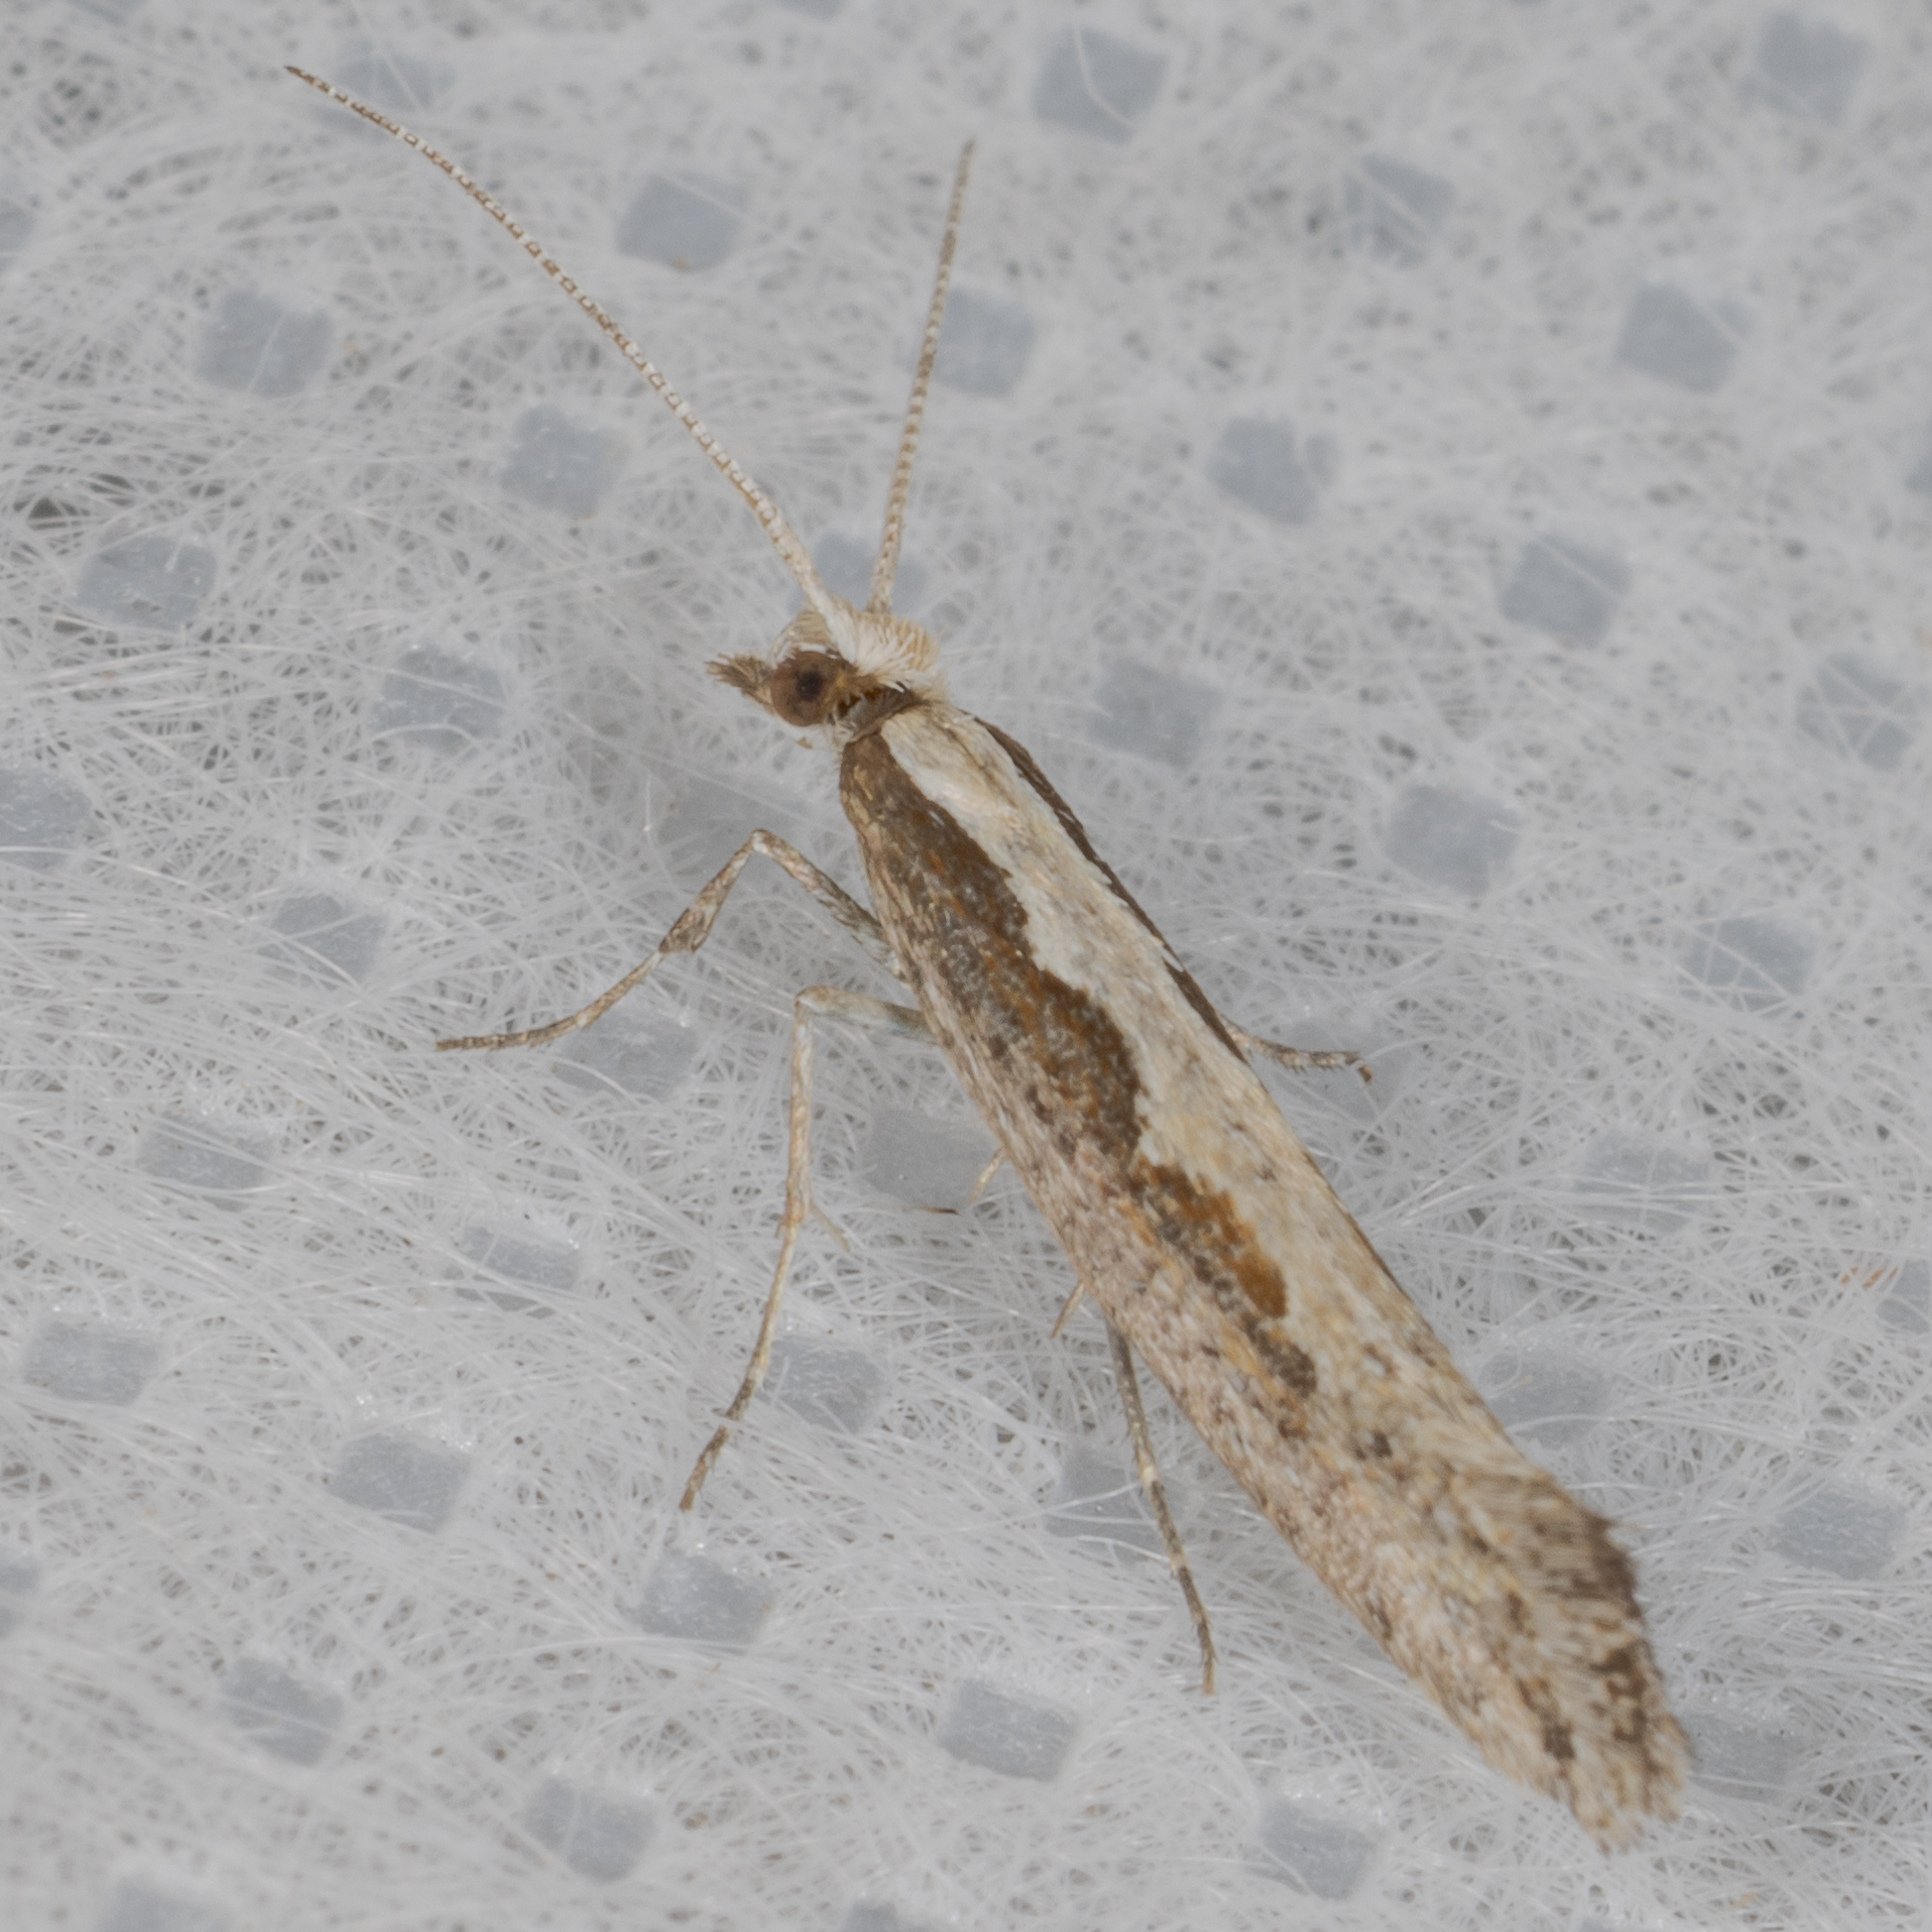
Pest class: diamondback_moth